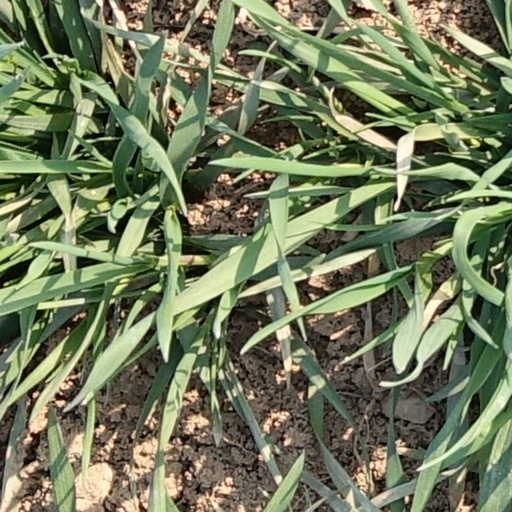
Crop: wheat